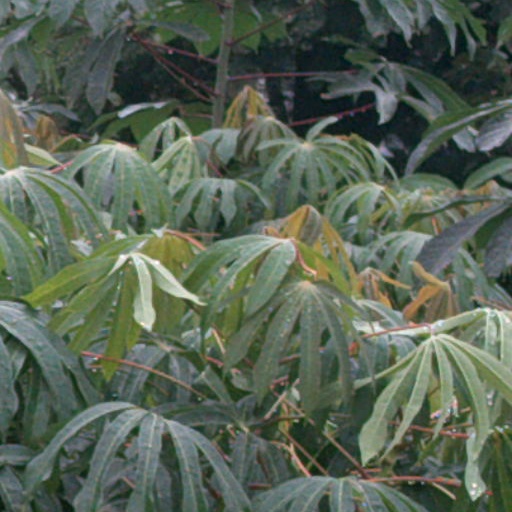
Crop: cassava